Yellow-fronted parrot

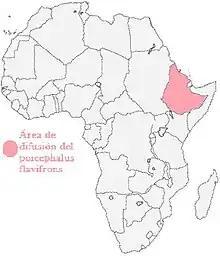

The yellow-fronted parrot (Poicephalus flavifrons) is a parrot endemic to the Ethiopian Highlands. It is a mostly green with a yellow head. Relatively little is known about this bird.